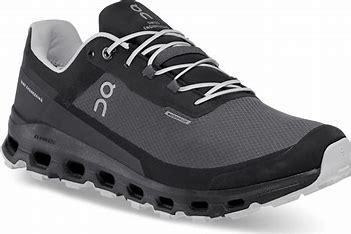
Brand: ON
Model: Cloud